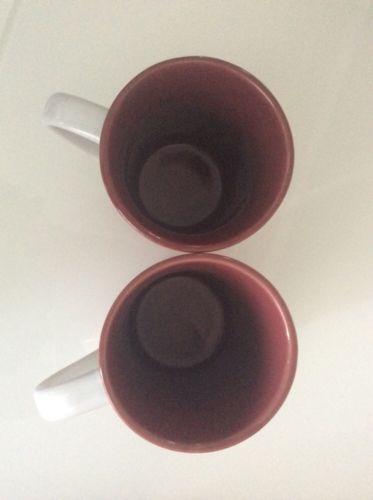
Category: mug